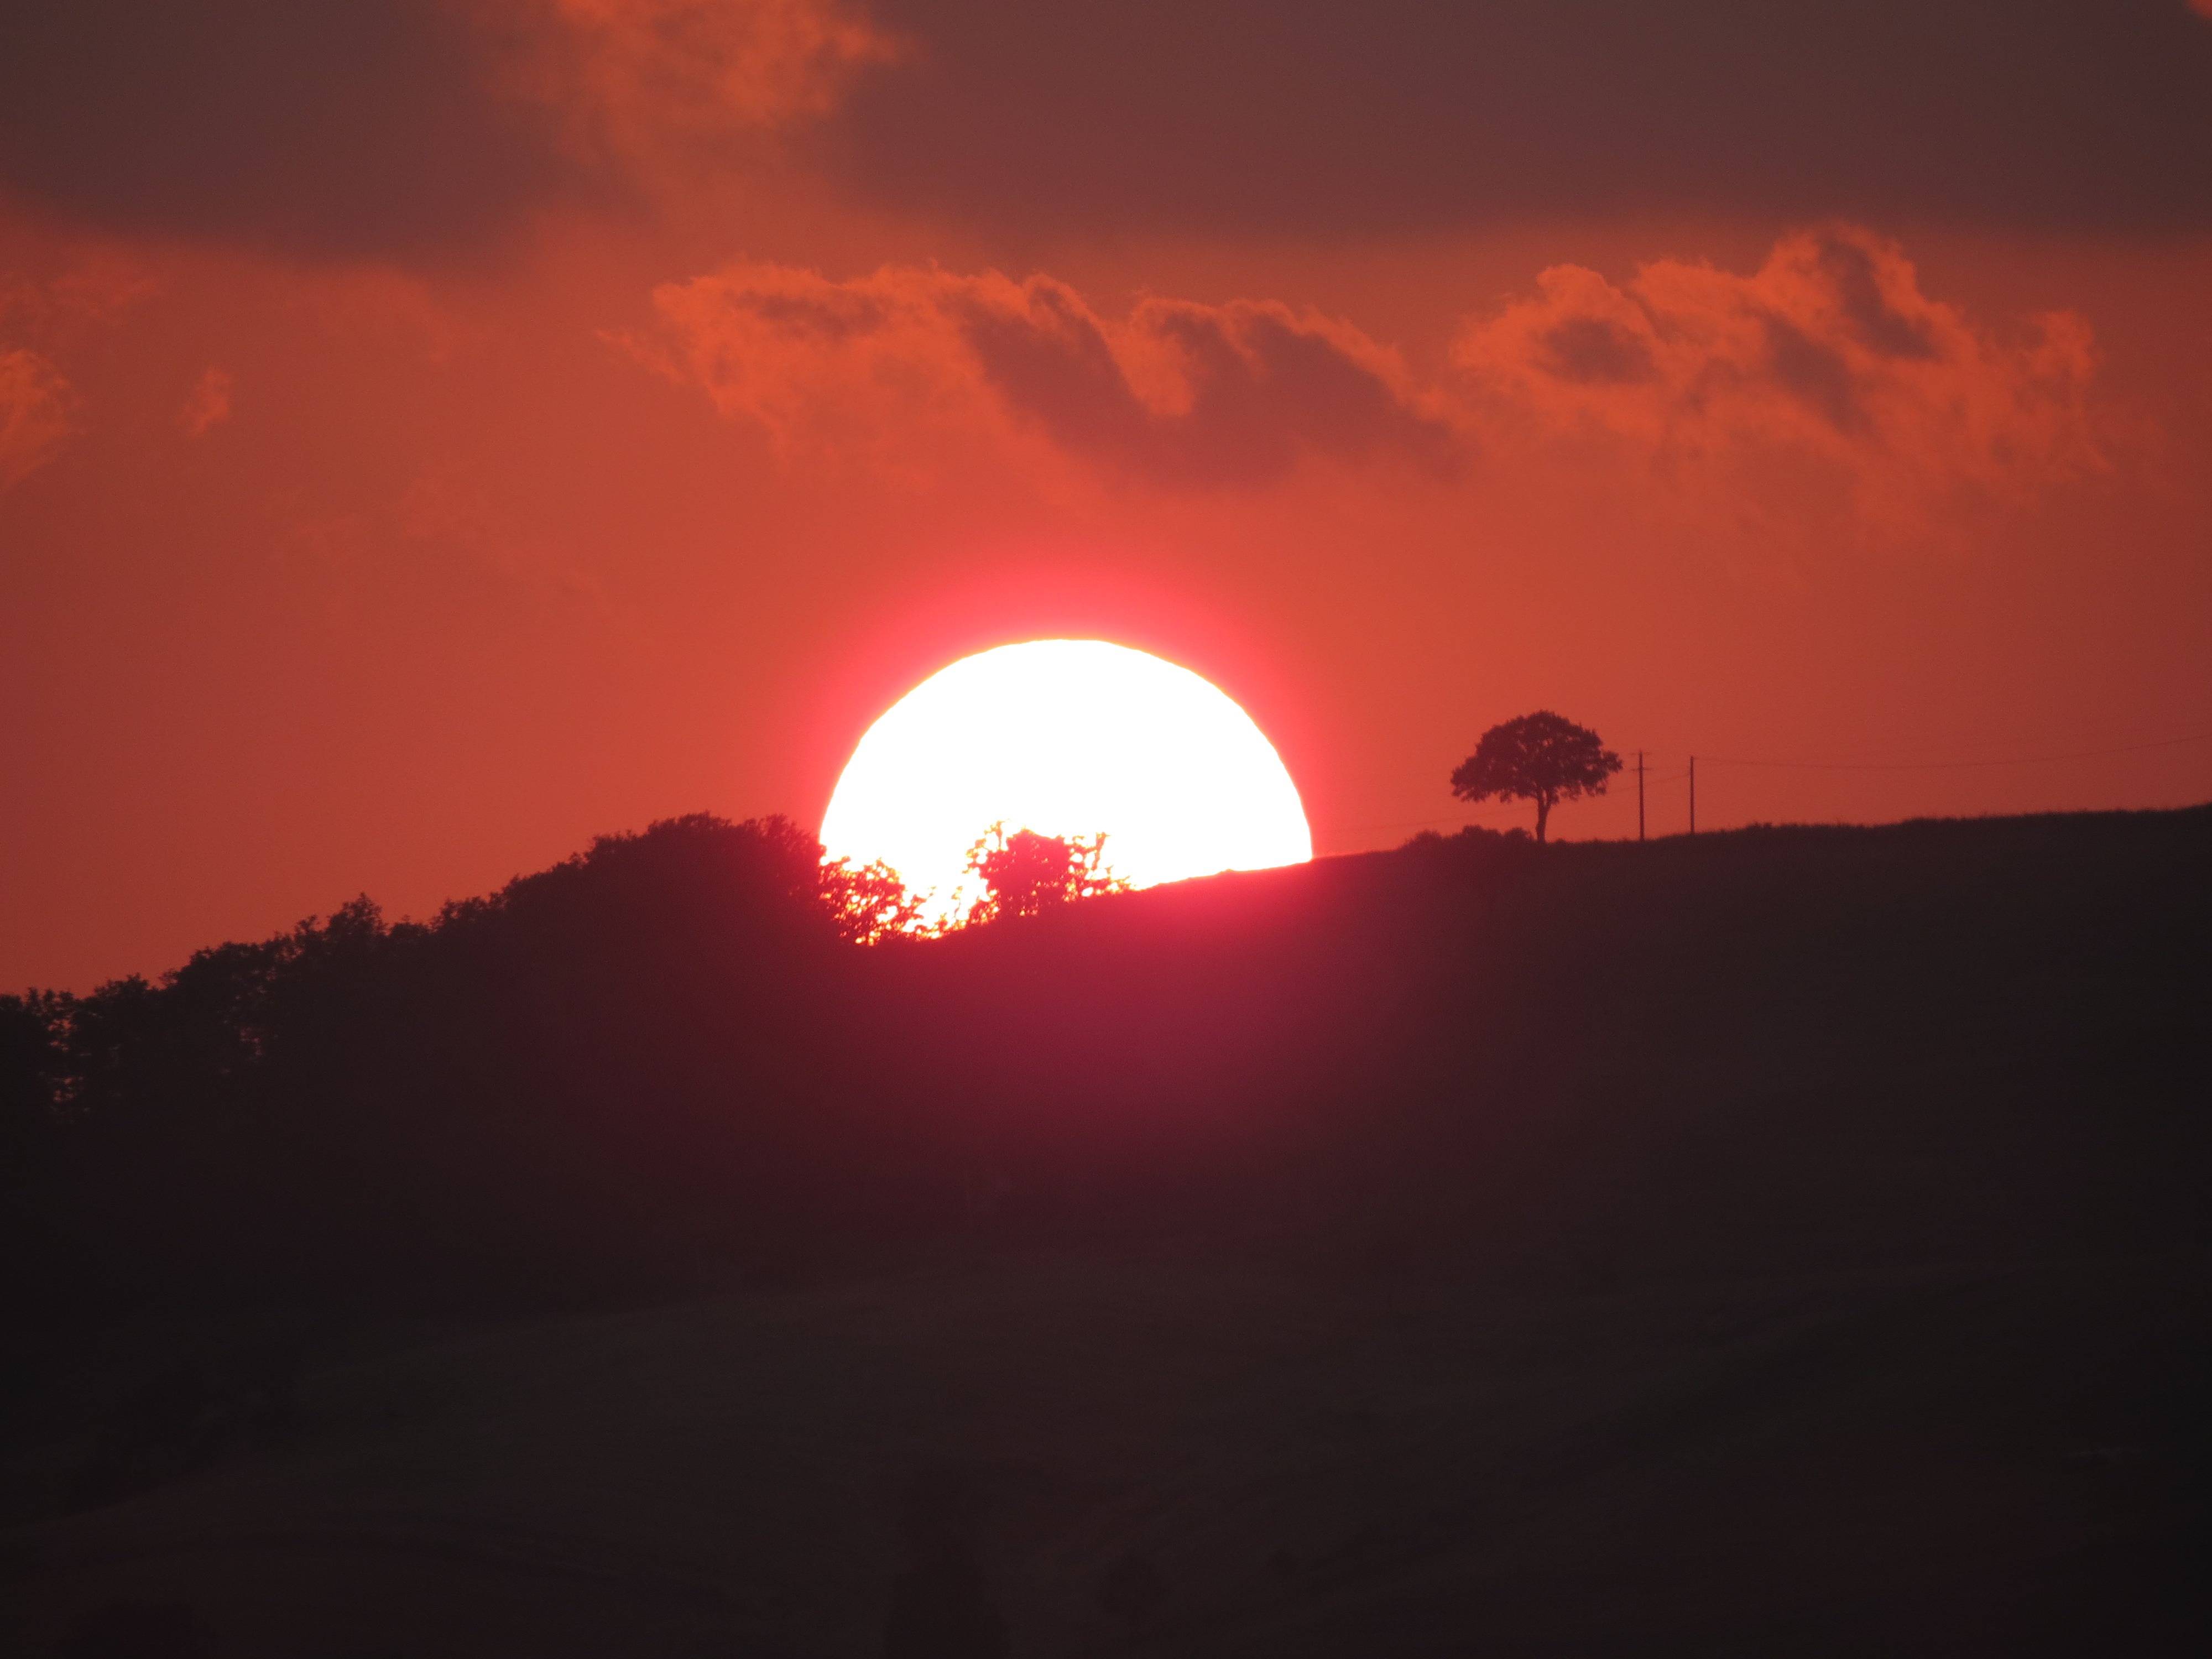
horizon, cloud, sky, sun, sunrise, sunset, sunlight, morning, dawn, atmosphere, dusk, evening, red, afterglow, astronomical object